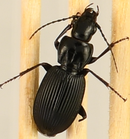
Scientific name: Pterostichus lachrymosus
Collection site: Mountain Lake Biological Station NEON (MLBS), plot MLBS_010